Frank Thewlis

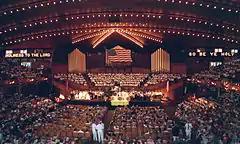
The Ocean Grove Auditorium, New Jersey, where Thewlis frequently preached in the 1960s–1980s

Thewlis' gifts as a preacher and evangelist gained him an international reputation as an effective speaker and resulted in frequent guest-speaking engagements throughout Great Britain and beyond, including numerous appearances in the United States between the 1950s and the 1980s. He spoke with a Yorkshire accent and peppered his sermons with humorous anecdotes, much to the delight of American audiences. Thewlis spoke at a conference in Wilkes-Barre, Pennsylvania, in 1954 and was invited back for a return engagement twelve years later in 1966, the event organizers recalling "the lasting impression that grew out of his stirring Christian message" resulting from his previous visit. Thewlis was a favourite speaker at Ocean Grove, New Jersey, in the 1960s–1980s, and exclaimed over the crowds of 3,000 or more who attended his services there. He tailored his sermons to address the needs of people, applying the truths of God, reported a local newspaper covering a series of Ocean Grove meetings in 1972. Though he had retired from the pulpit at Victoria Hall, Sheffield, by 1986, Thewlis continued speaking at the weeklong Ocean Grove Campmeeting that year.